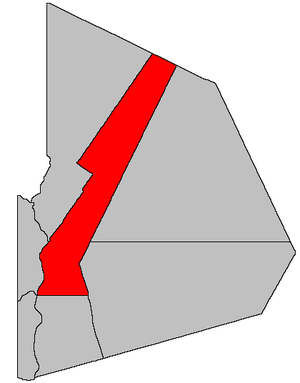
La paroisse de Denmark est à la fois une paroisse civile et un district de services locaux canadien du comté de Victoria, située à l'ouest du Nouveau-Brunswick. Fondée en 1872 par des Danois, la paroisse possède la principale population d'origine danoise au Nouveau-Brunswick et la plus ancienne au Canada. Certaines personnes parlent toujours le danois.